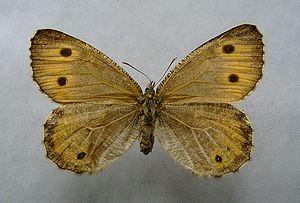
Le Chamoisé des glaciers est une espèce de lépidoptères de la famille des Nymphalidae et de la sous-famille des Satyrinae. Elle est endémique des Alpes.
Le genre Oeneis regroupe des lépidoptères de la famille des Nymphalidae et de la sous-famille des Satyrinae.